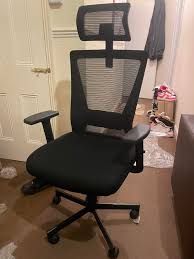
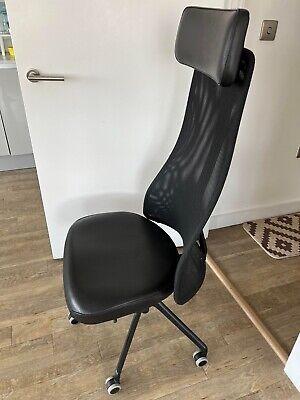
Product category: items_chair
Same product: no